Dee Strange-Gordon

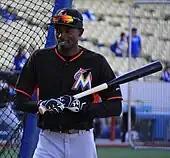
Gordon playing for the Miami Marlins in 2016

On December 10, 2014, Gordon was traded to the Miami Marlins, along with Dan Haren and Miguel Rojas, in exchange for Andrew Heaney, Chris Hatcher, Austin Barnes, and Enrique Hernández. Gordon recorded his 50th hit of the season in the Marlins' 28th game on May 7, 2015, tying Rogers Hornsby's 1924 Major League record for fewest team games required to reach 50 hits. After 28 games, Gordon led the major leagues with a .437 batting average. On May 22, Gordon stole four bases in a game against the Baltimore Orioles. In a June 30 home game against the San Francisco Giants, Gordon hit his first inside-the-park home run. The home run against pitcher Ryan Vogelsong scored three runs. It was also the first inside-the-park homer at Marlins Park. Gordon batted .333 for the season, winning the National League batting title and leading the majors in infield hits (36) and bunt hits (16) and winning his first Rawlings Gold Glove Award.